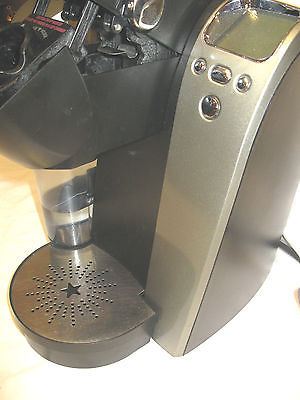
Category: coffee maker